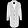
Label: Coat